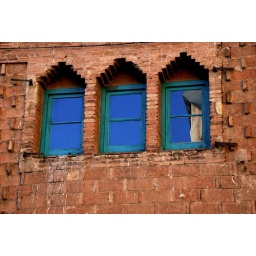
blue sky refection in orange brick